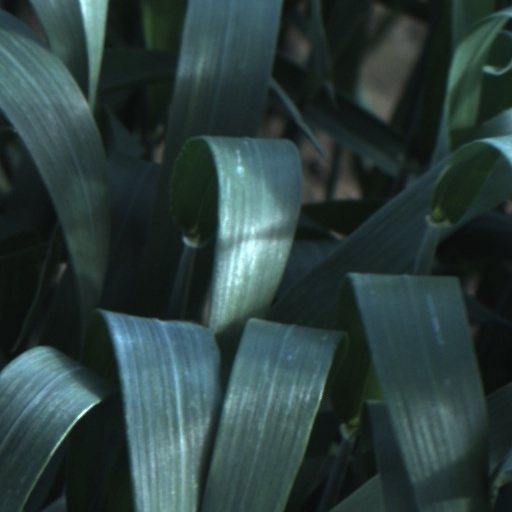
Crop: wheat